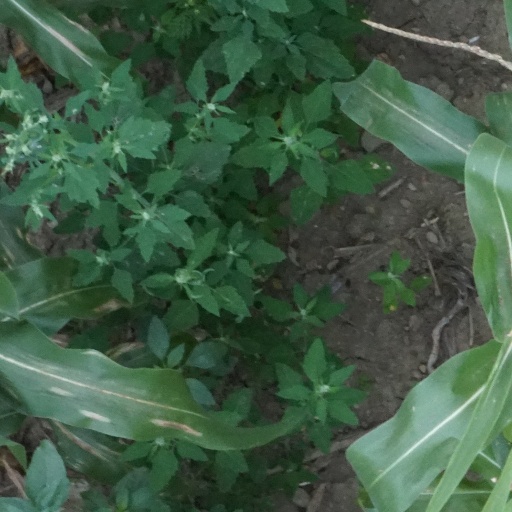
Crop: maize; corn